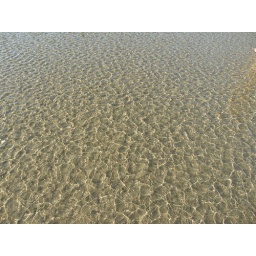
water over sand